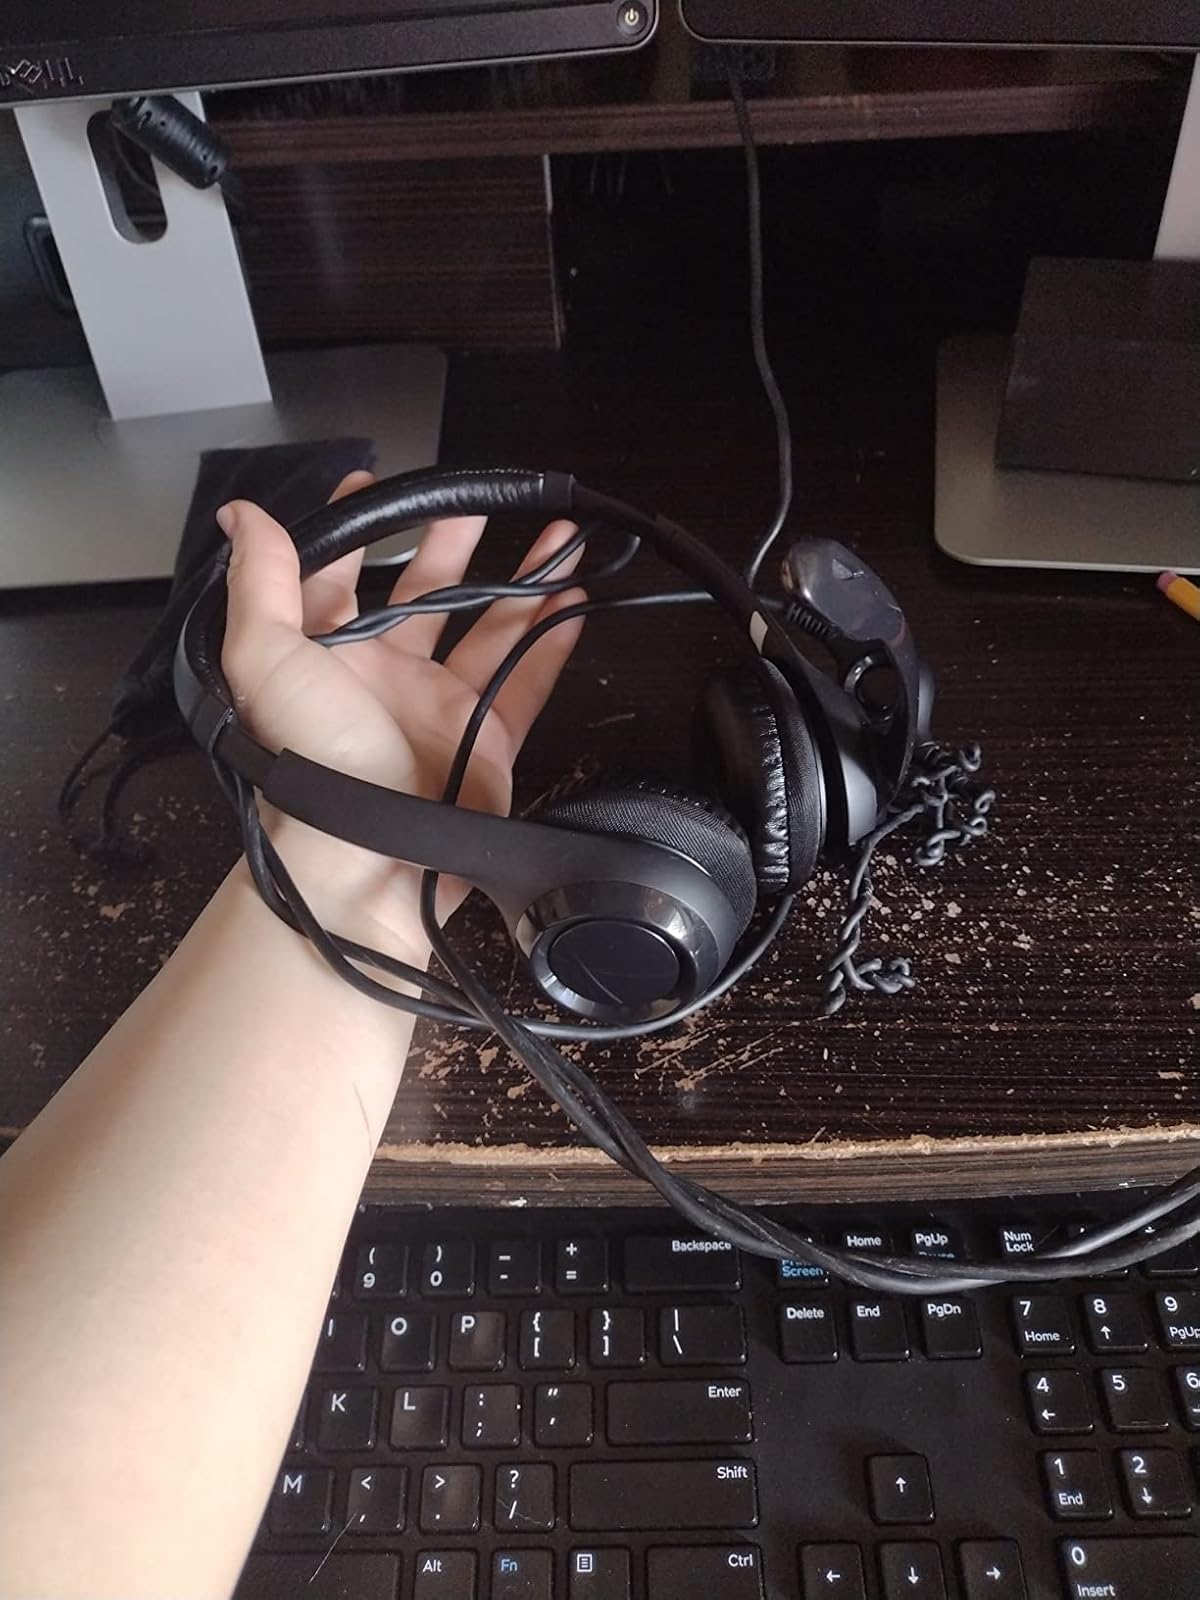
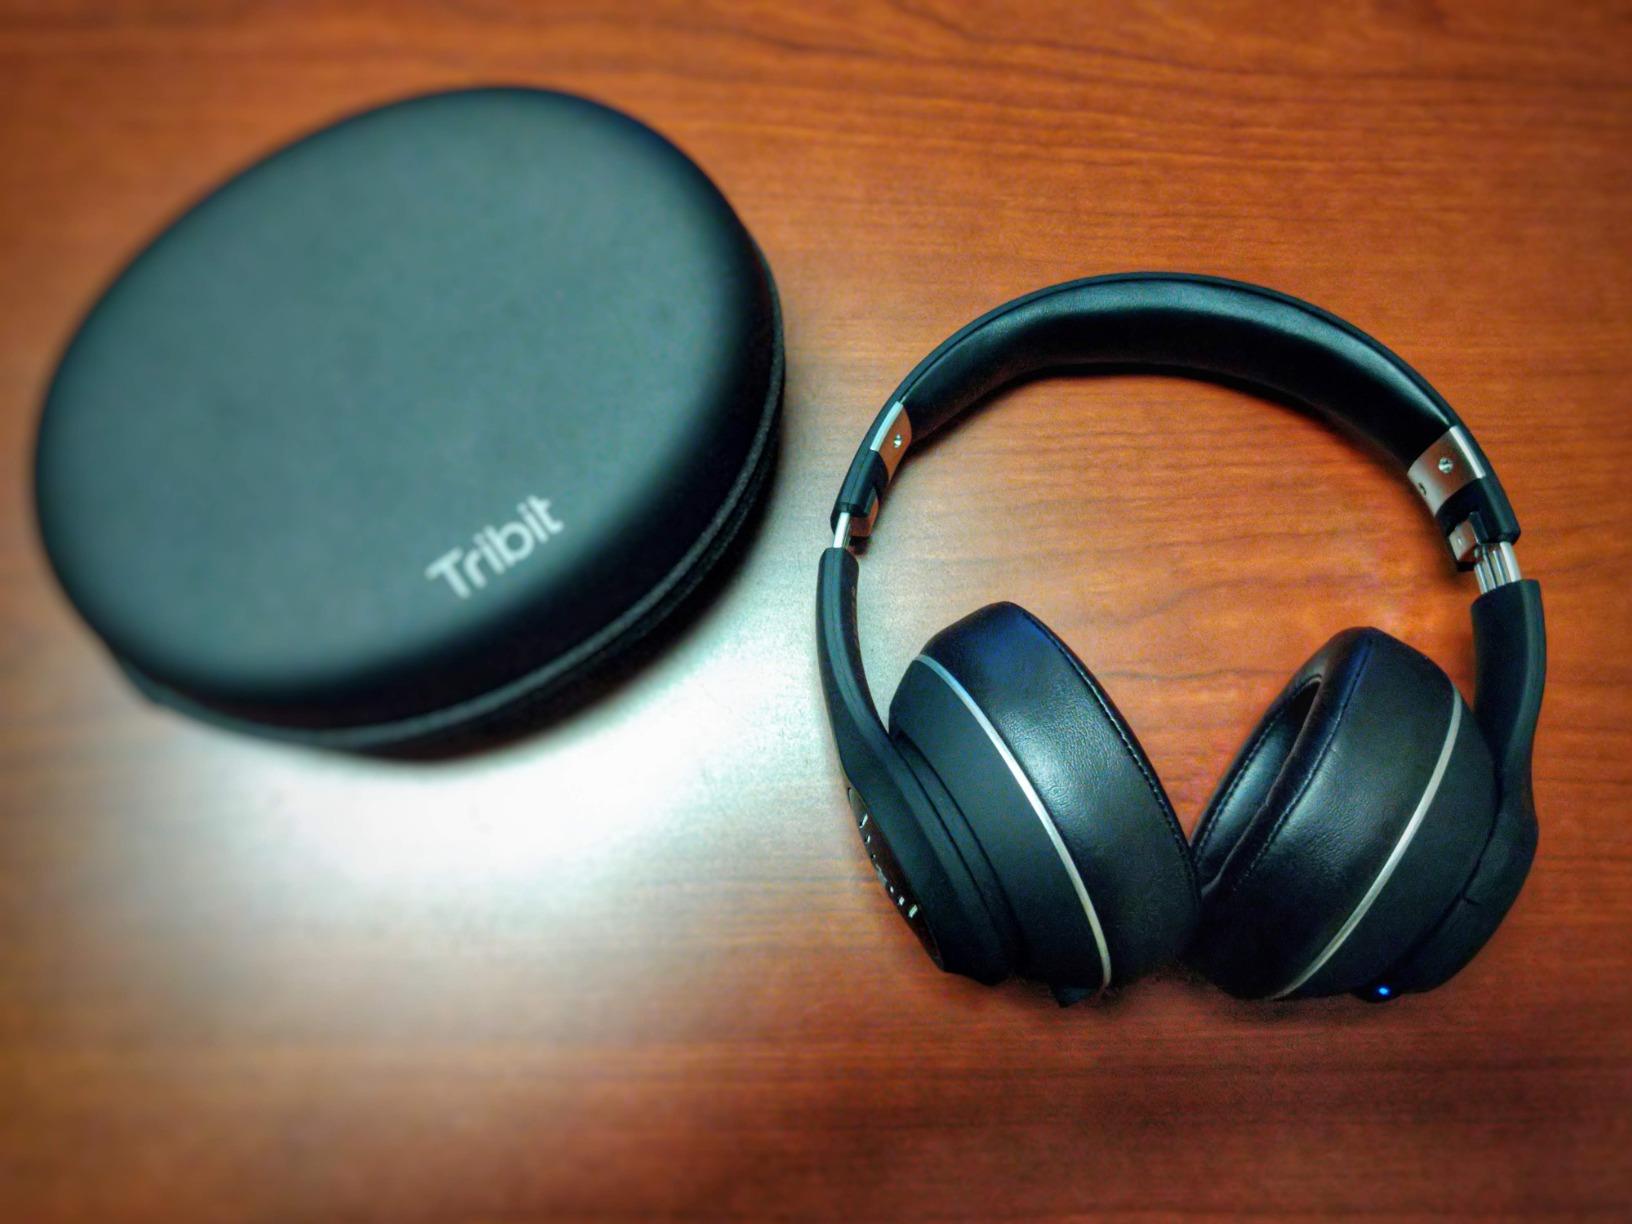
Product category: headphones
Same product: no